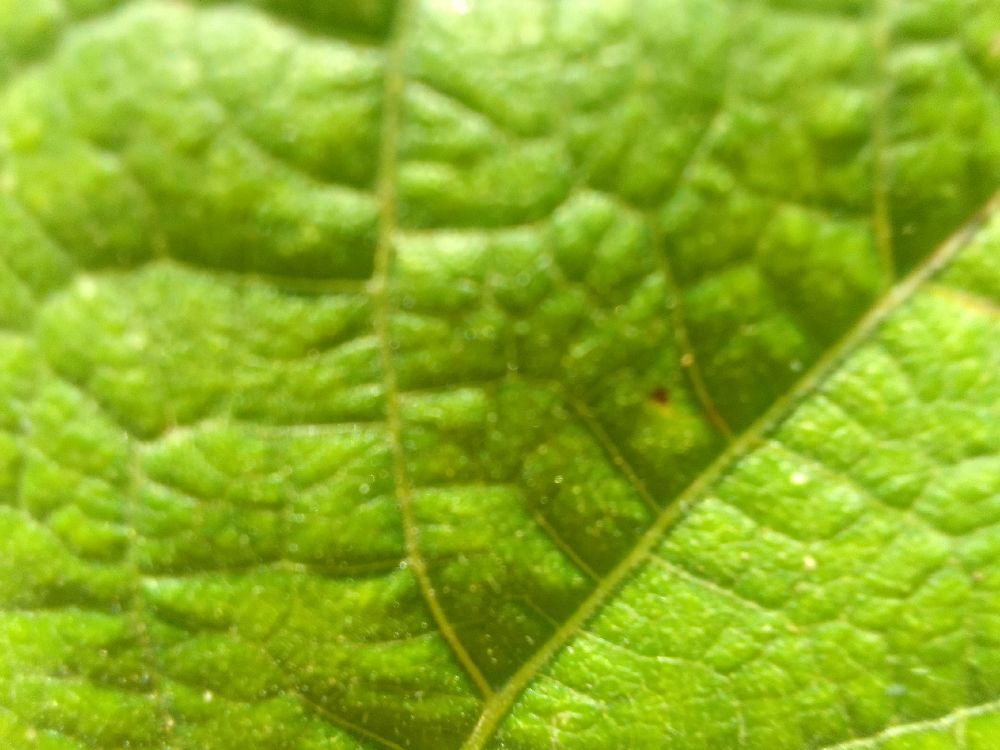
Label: healthy